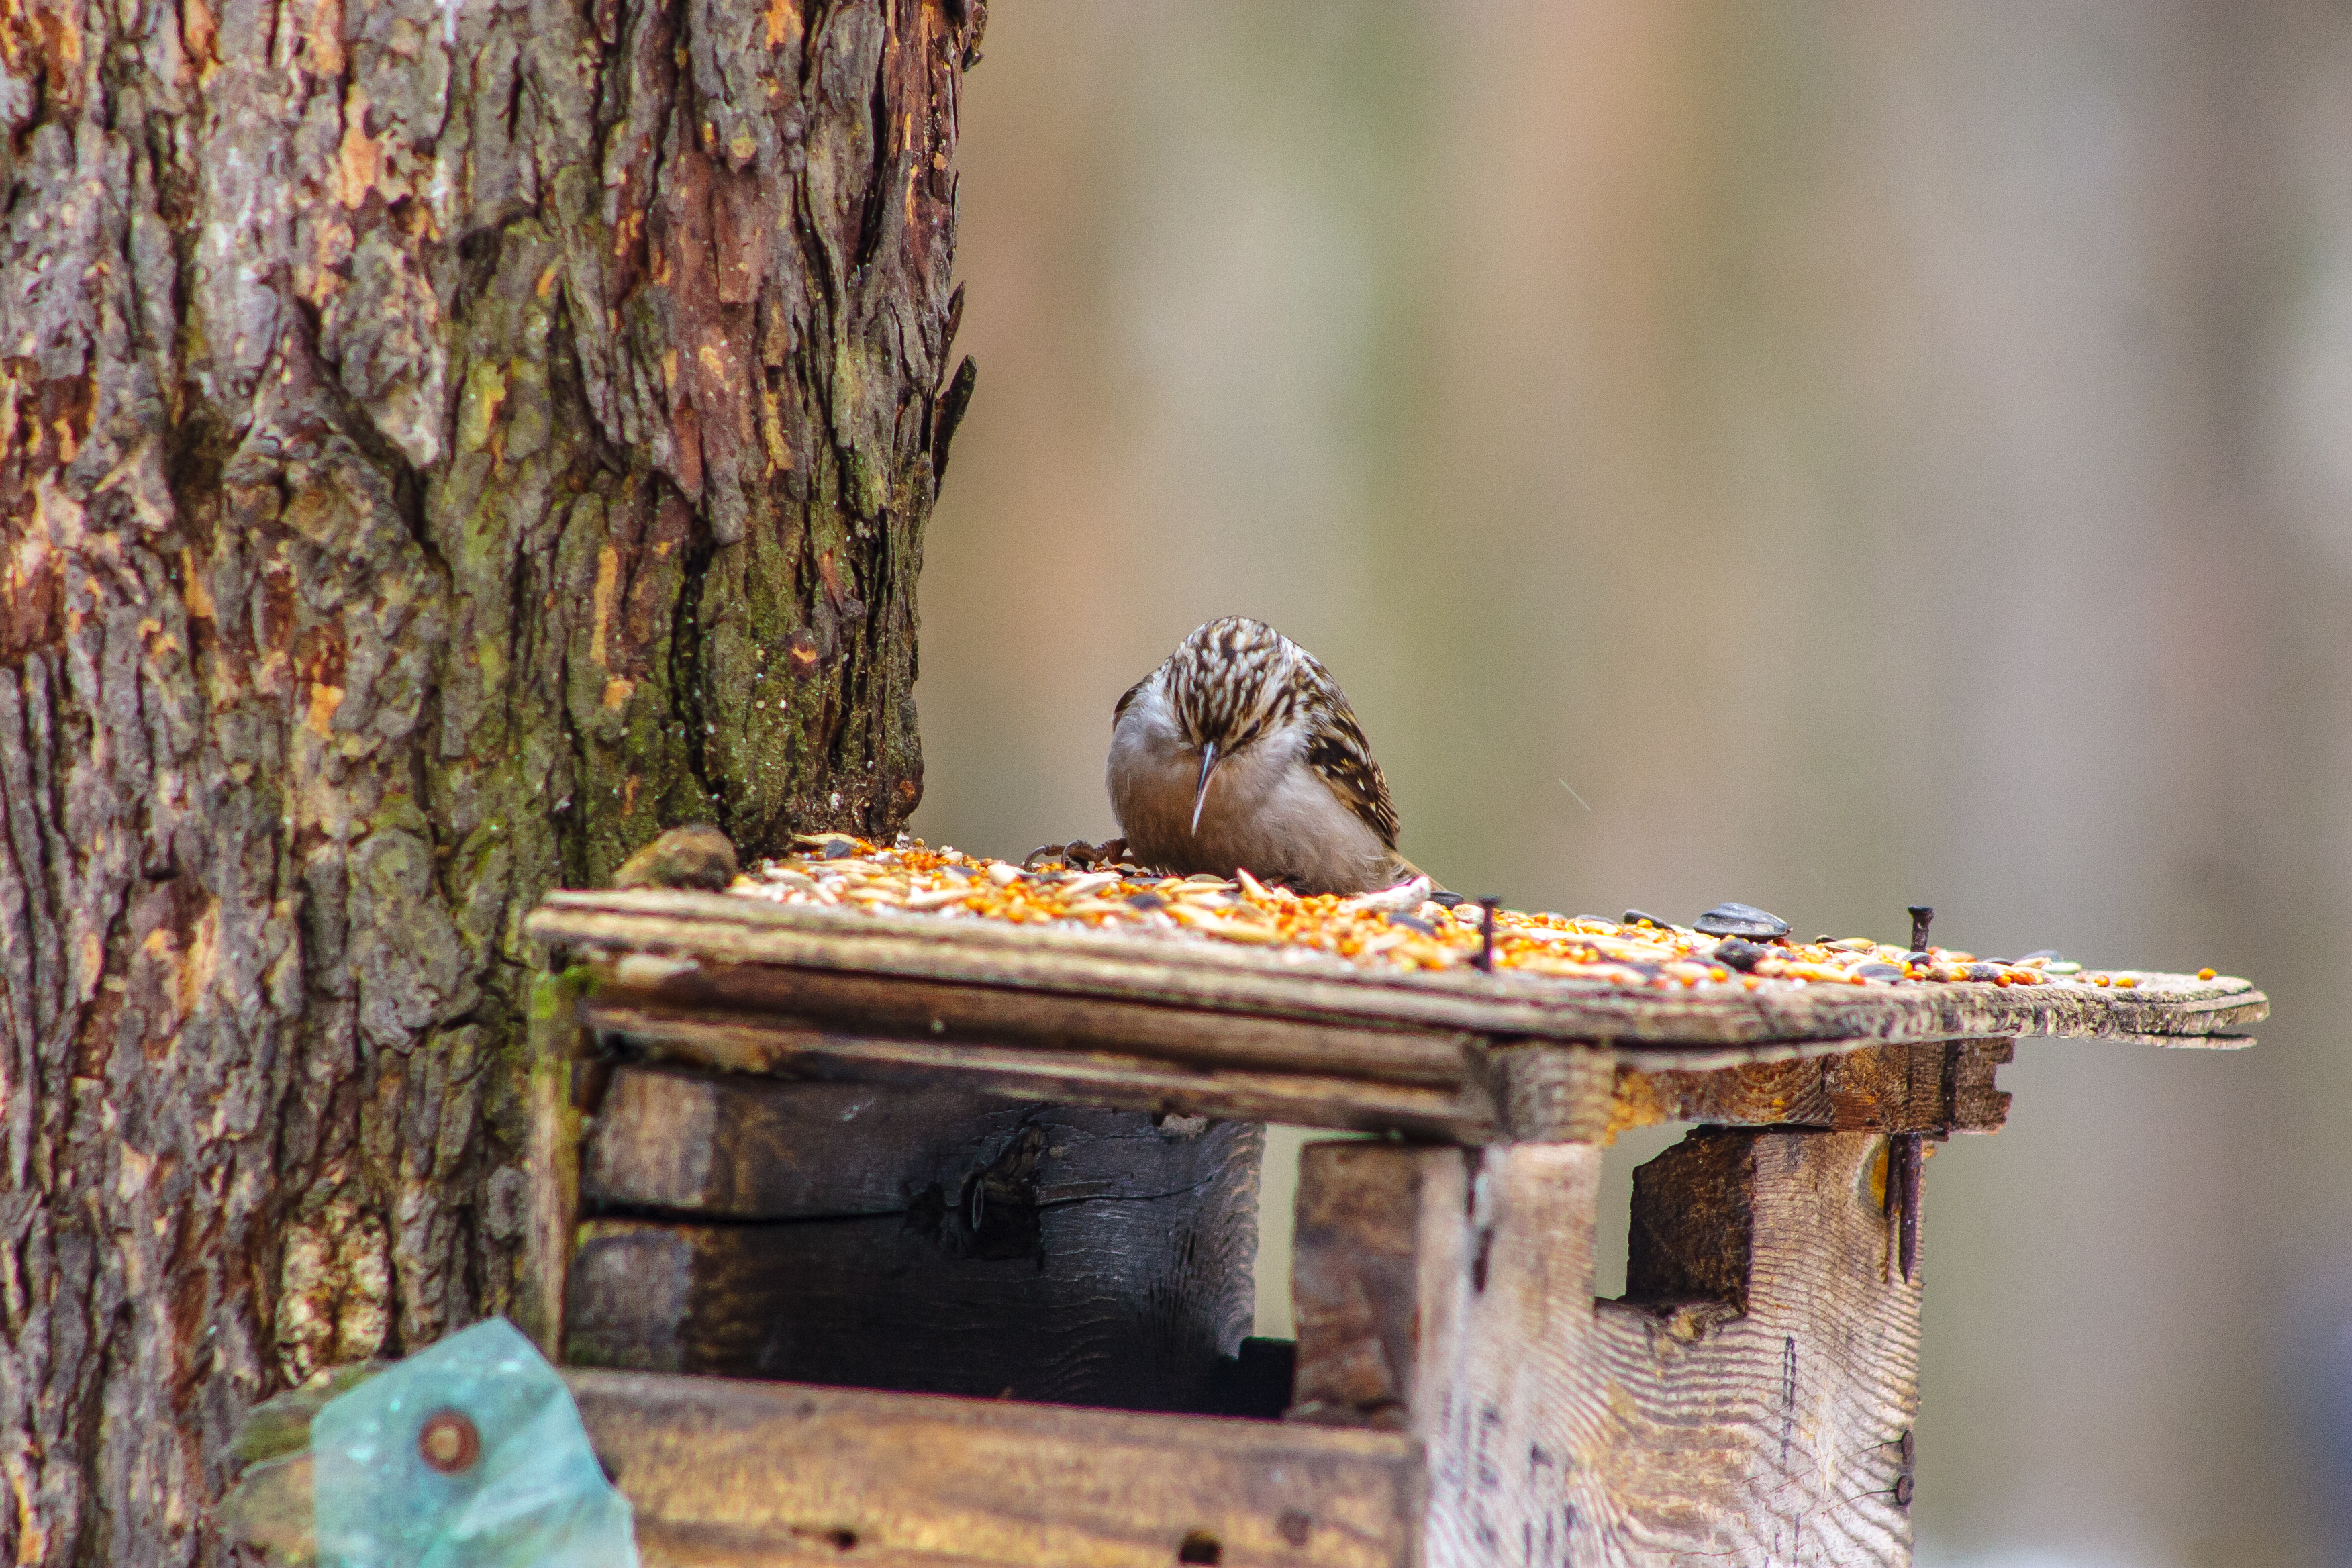
images, bird, wood, birdhouse, beak, twig, bird supply, house, Pet supply, songbird, bird feeder, trunk, perching bird, bird food, lumber, metal, nest, sparrow, wildlife, finch, old world flycatcher, roof, bird nest, soil, tree, plant stem